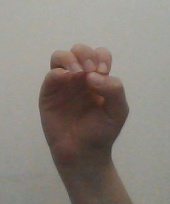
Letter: ha